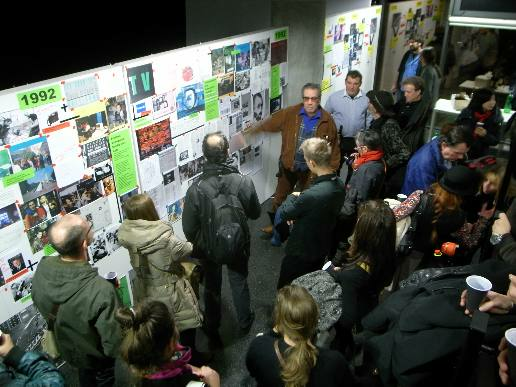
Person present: Yes